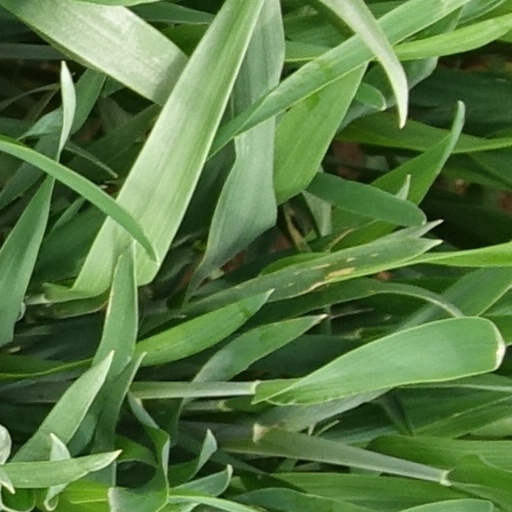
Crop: wheat